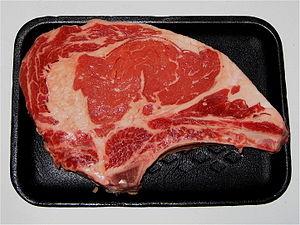
La côte de bœuf est un morceau de découpe du bœuf. Elle inclut en une seule portion la partie supérieure d'une côte de l'animal ainsi que la viande qui la couvre. La plus petite portion de la viande est localisée tout le long de la face interne de l'os alors que la masse principale du muscle occupe la face externe de la côte, celle qui se situe entre la cage thoracique et la peau de l'animal.